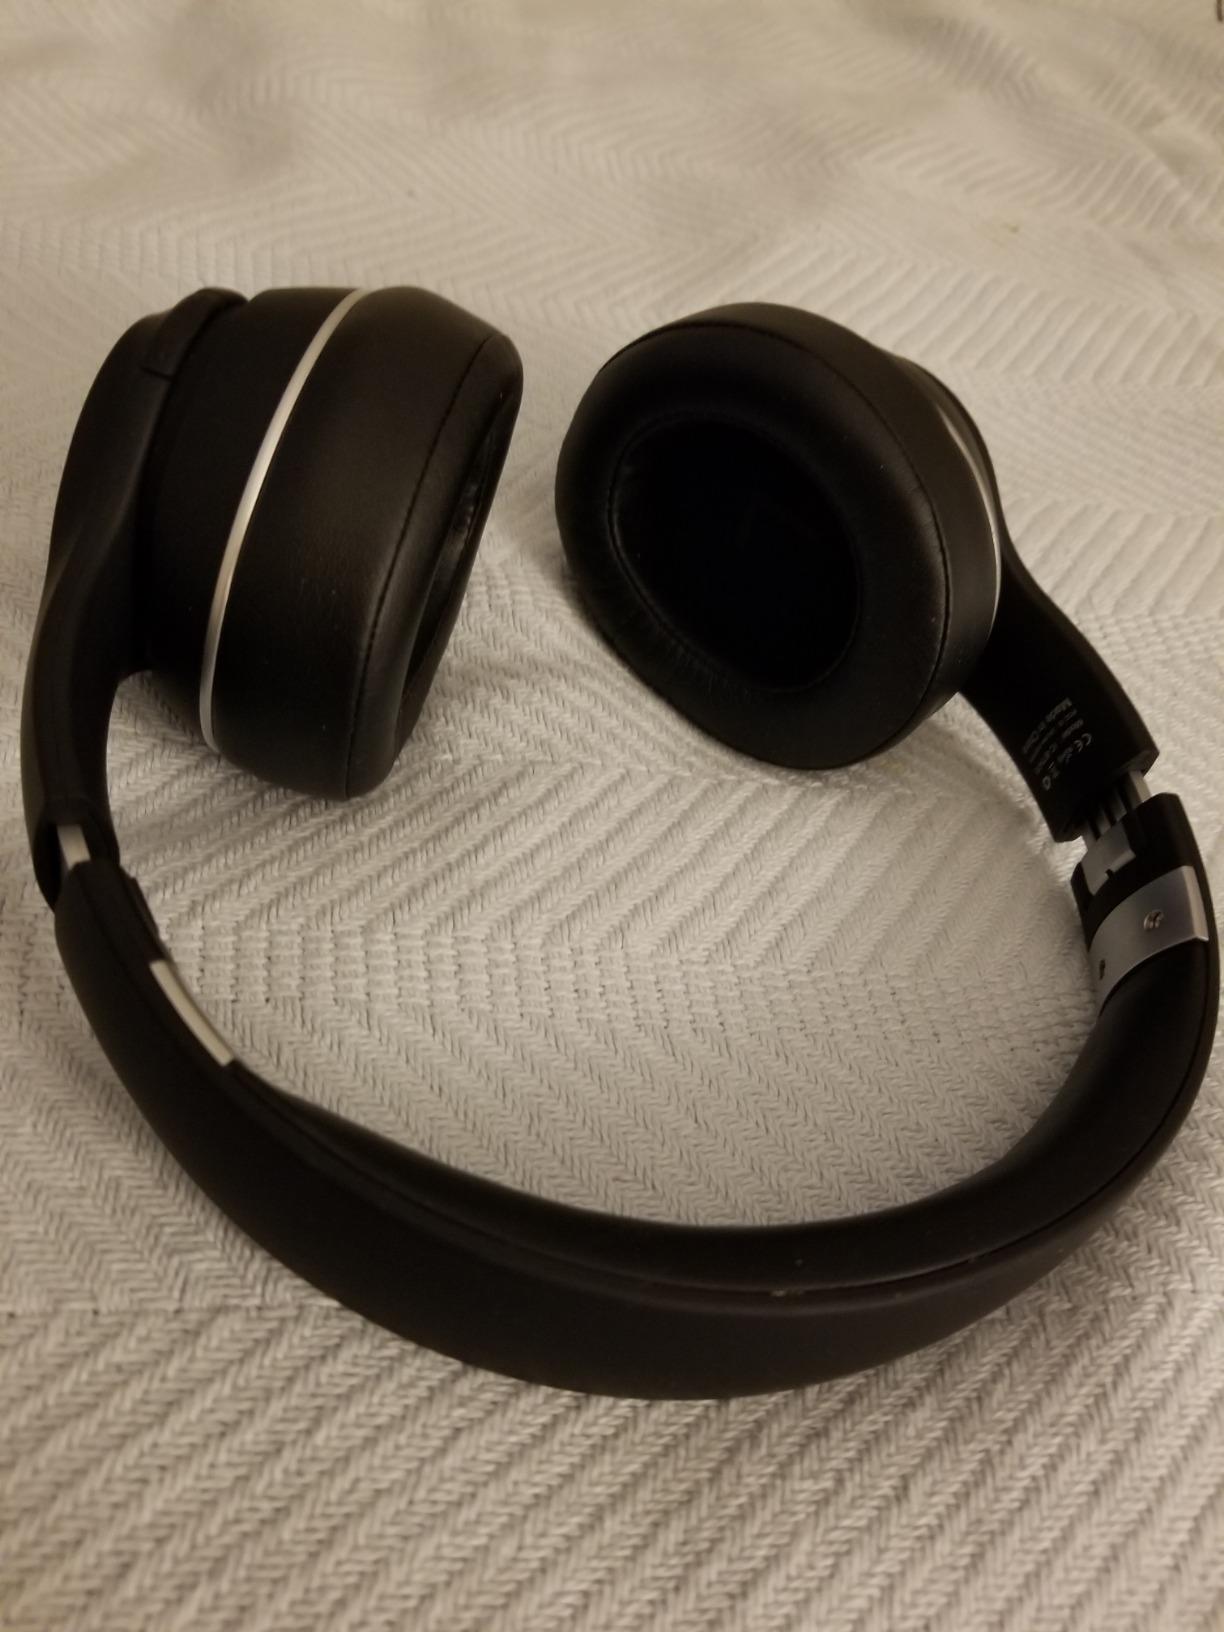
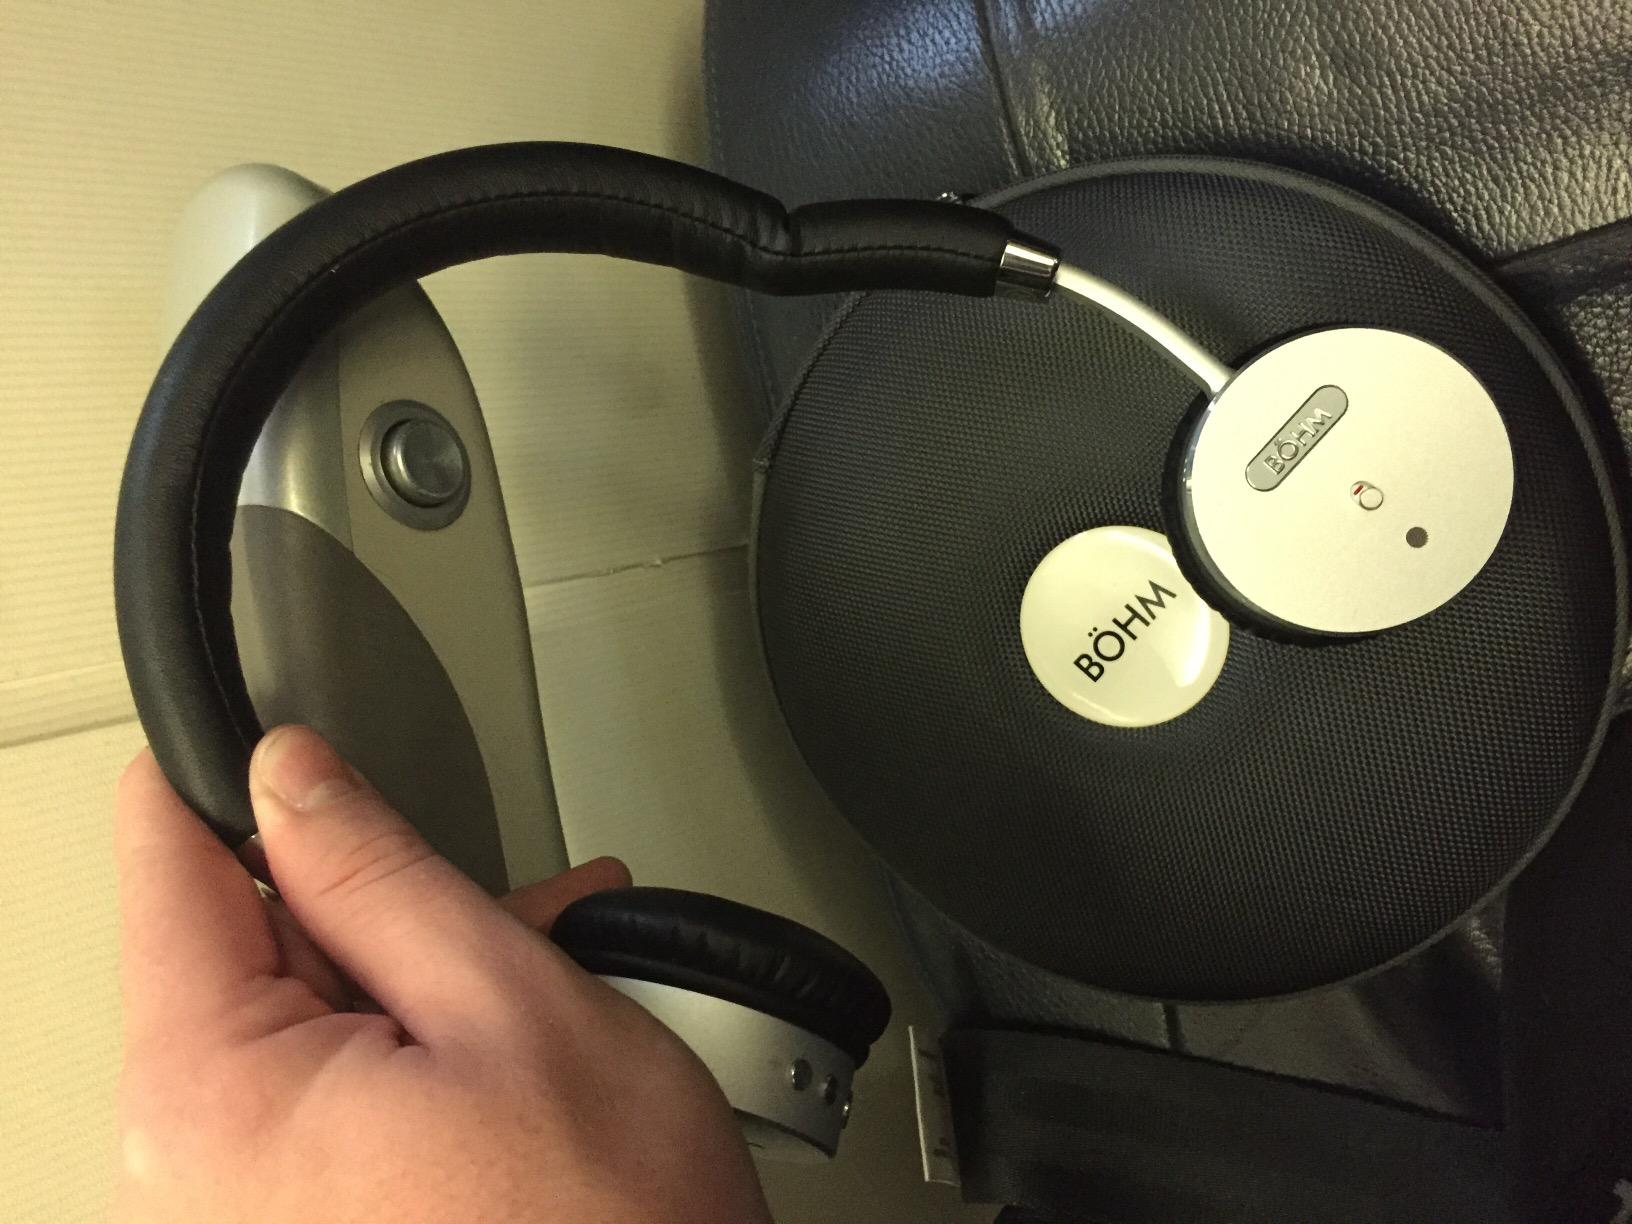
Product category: headphones
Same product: no